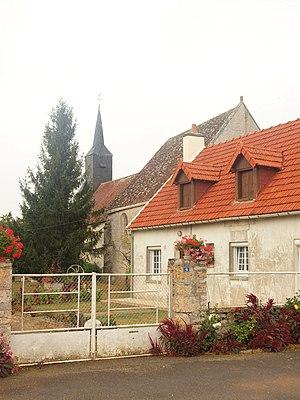
Semerville (Loir-et-Cher, France)
Semerville est une ancienne commune française située dans le département de Loir-et-Cher en région Centre-Val de Loire.